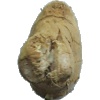
Label: Ginger Root 1